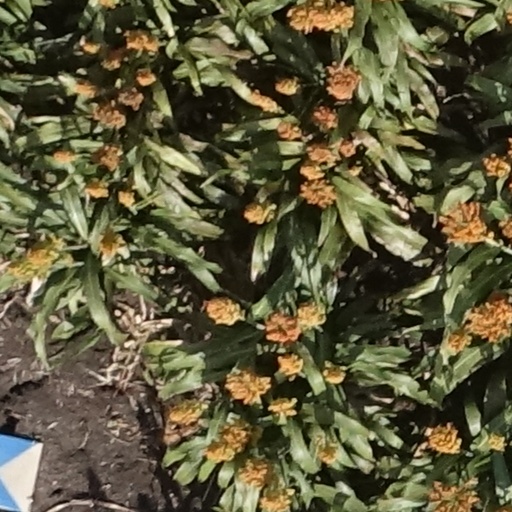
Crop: sorghum